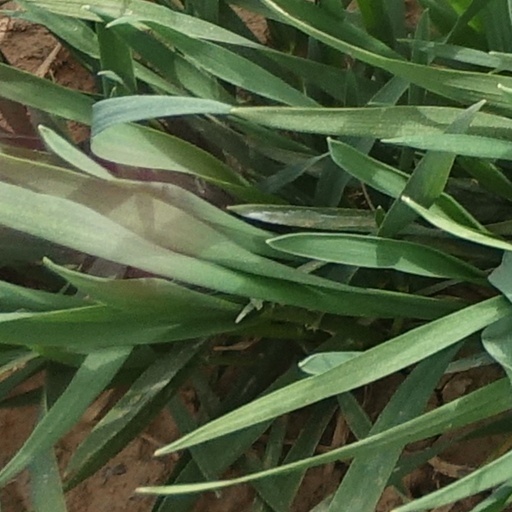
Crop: wheat